Jorge Solari

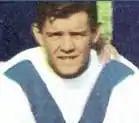
Solari with Vélez Sarsfield

Jorge Raúl Solari, (born 11 November 1941) is an Argentine former football player and manager.